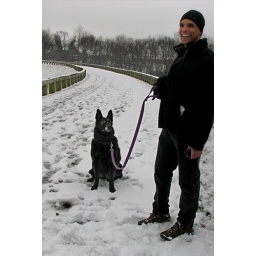
Obama look alike walking his dog in the snow